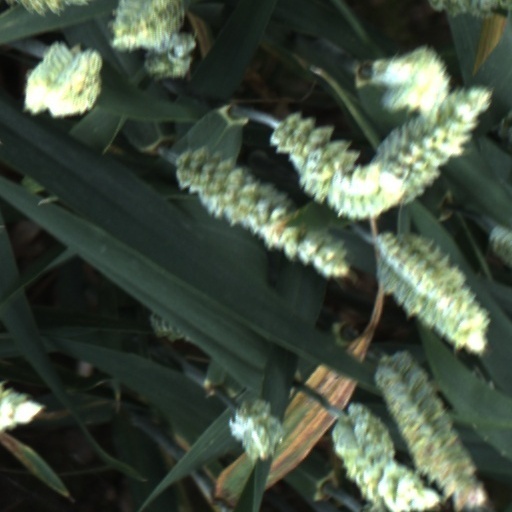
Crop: wheat